Ruthenium compounds

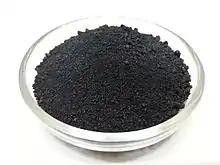
Ruthenium trichloride

The highest known ruthenium halide is the hexafluoride, a dark brown solid that melts at 54 °C. It hydrolyzes violently upon contact with water and easily disproportionates to form a mixture of lower ruthenium fluorides, releasing fluorine gas. Ruthenium pentafluoride is a tetrameric dark green solid that is also readily hydrolyzed, melting at 86.5 °C. The yellow ruthenium tetrafluoride is probably also polymeric and can be formed by reducing the pentafluoride with iodine. Among the binary compounds of ruthenium, these high oxidation states are known only in the oxides and fluorides.